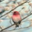
Label: bird